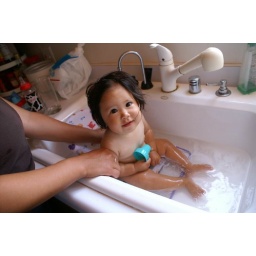
it's easiest to bathe maya in the kitchen sink